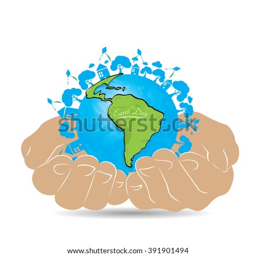
pair of hands holding our planet with icons on a white background